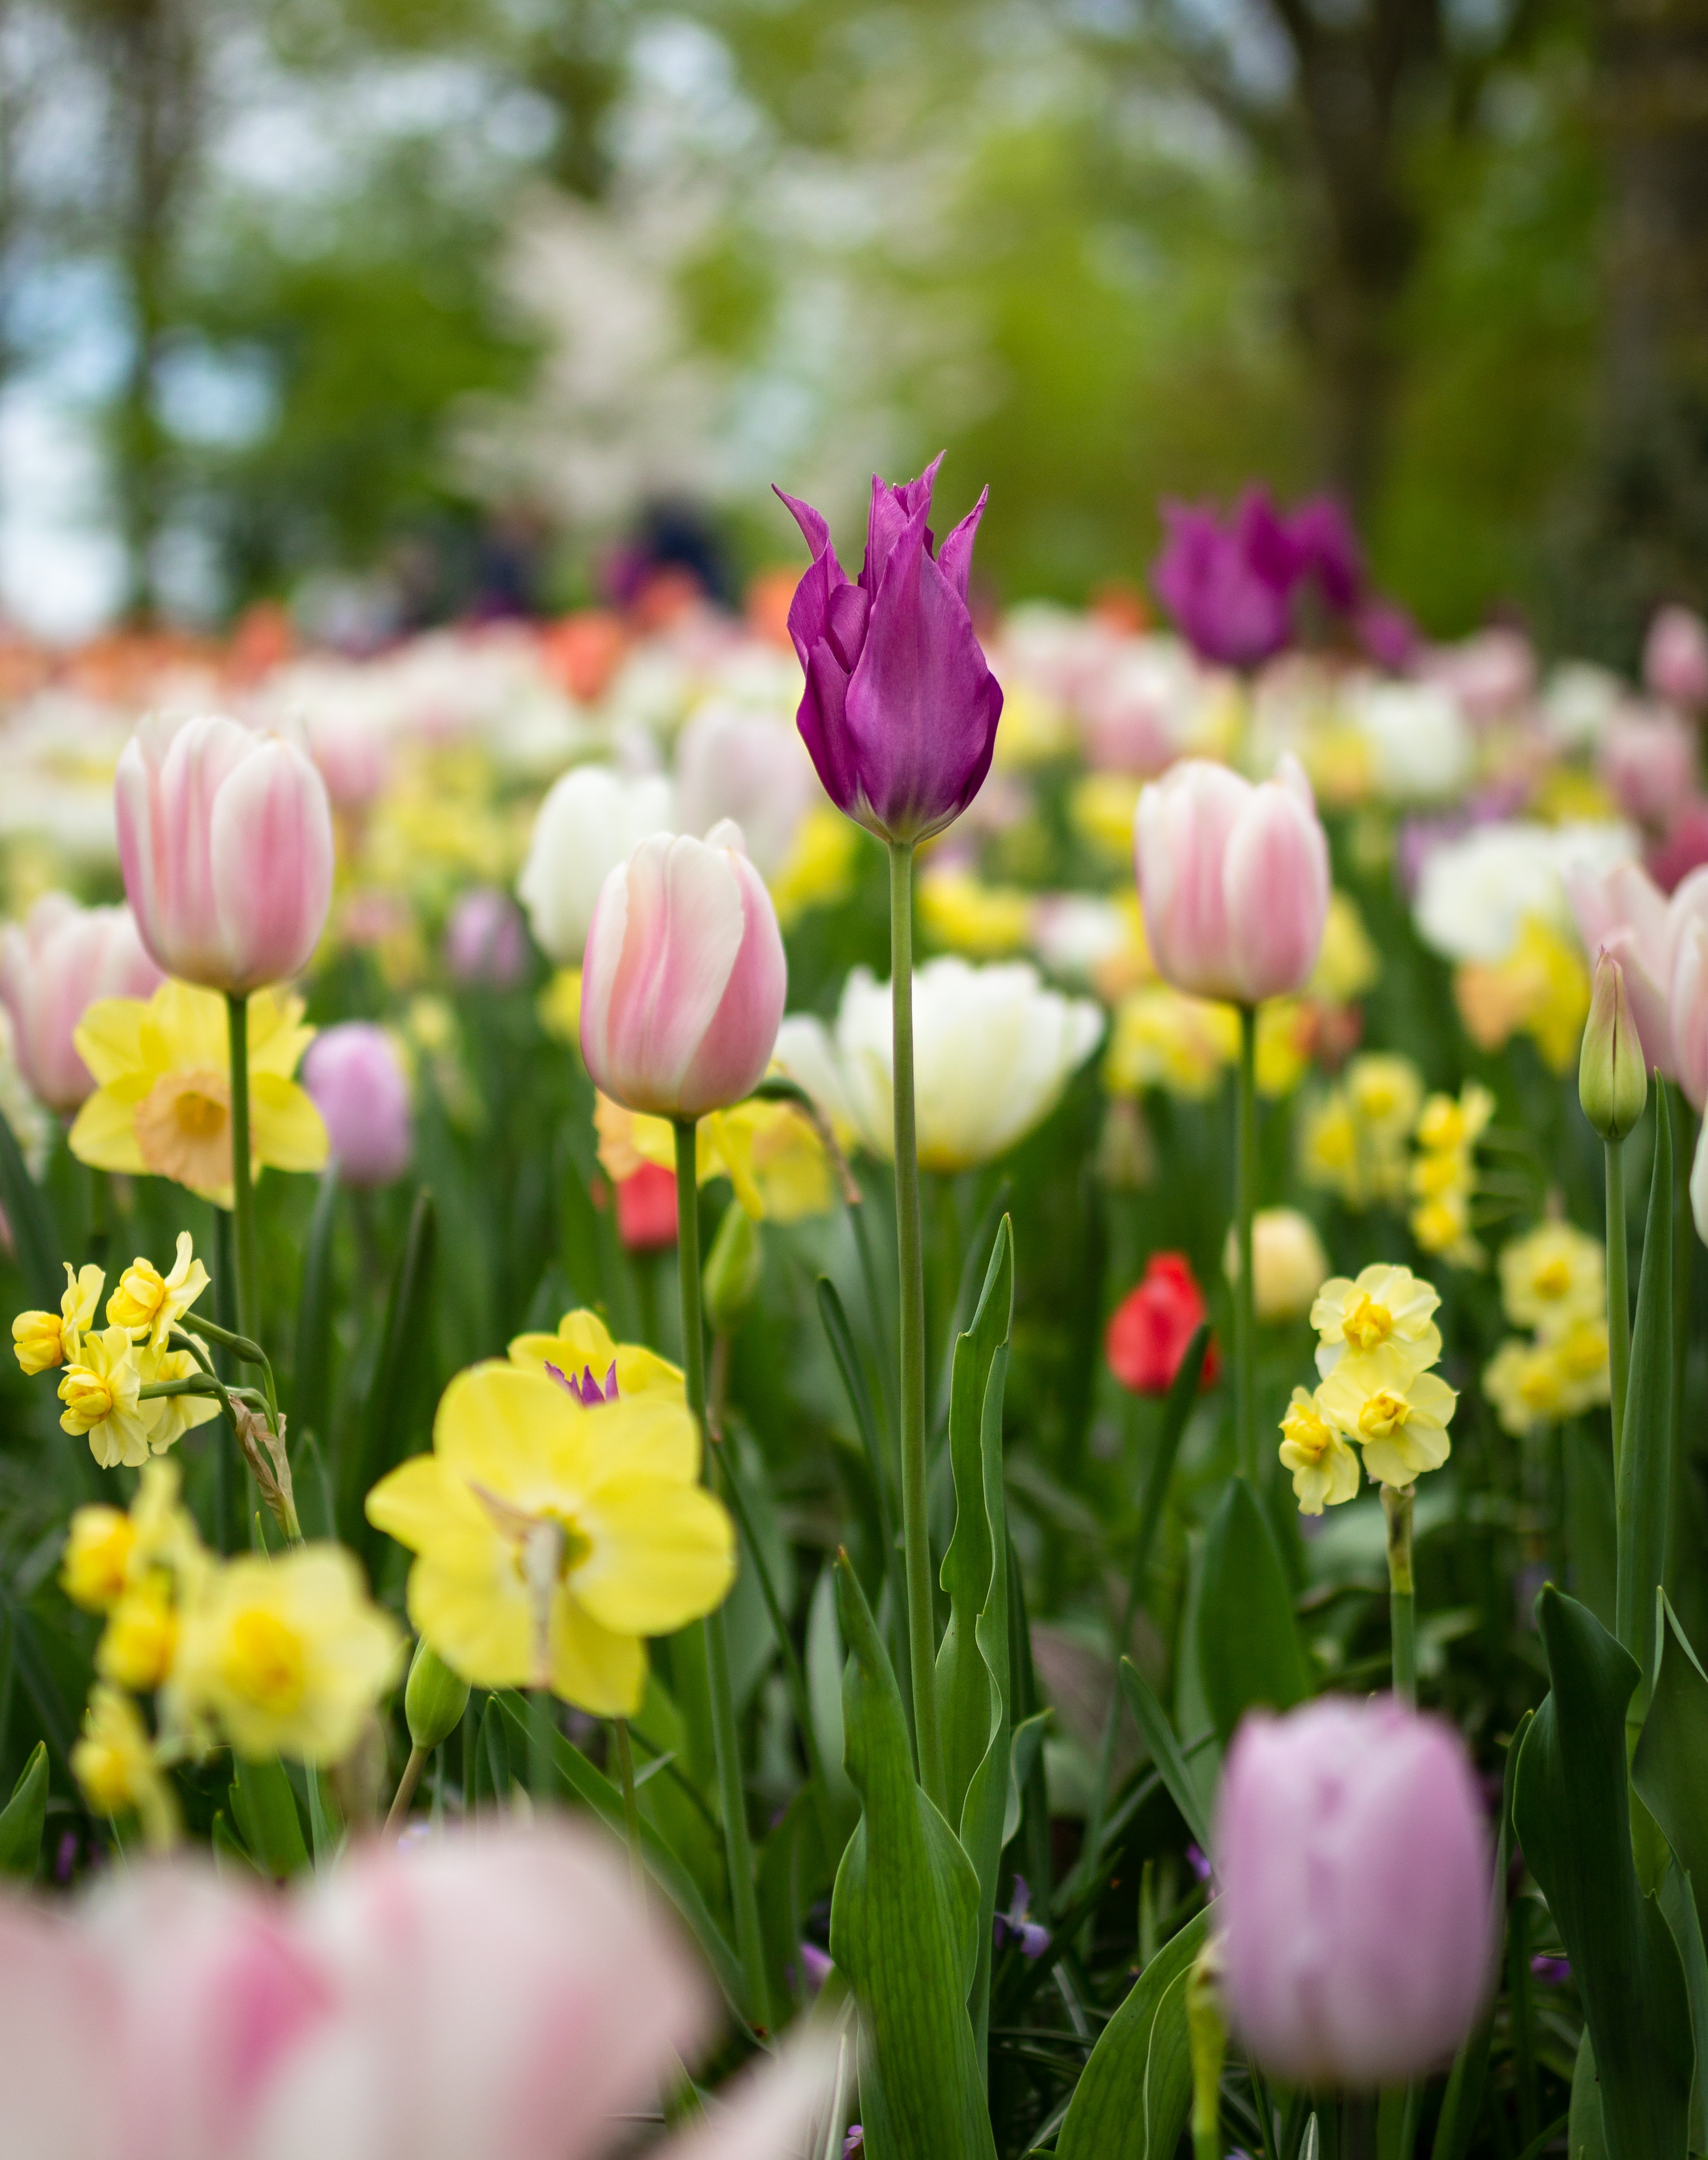
flower, flowering plant, plant, petal, tulip, spring, botany, meadow, yellow, garden, wildflower, plant stem, grass, lily family, annual plant, botanical garden, bud, crocus, herbaceous plant, primula, violet family, floristry, perennial plant